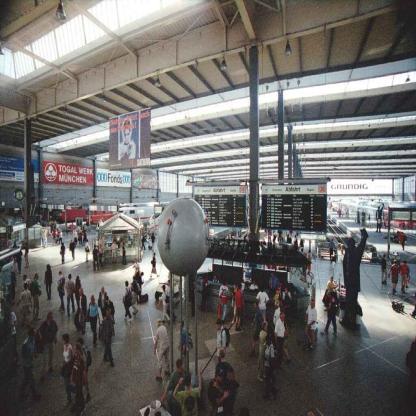
Scene: Indoor